Tim Peake

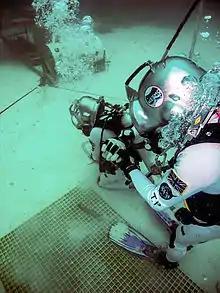
Peake on the NEEMO 16 mission

Peake was selected to join the European Space Agency astronaut corps in 2009, flew to the ISS in 2015/16, and retired from active service in 2023.